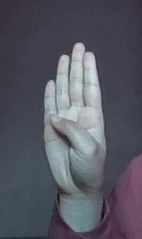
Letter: kaaf